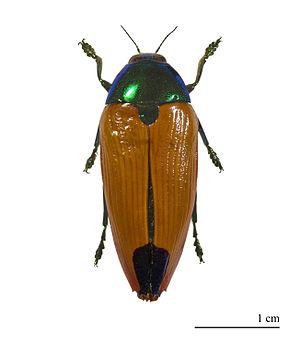
Sujet mâle. Localité: Polly Creek, Garradunga, Nord Queensland, Australie Muséum de Toulouse
Les Buprestinae sont une sous-famille d'insectes de l'ordre des coléoptères.
Les Stigmoderini forment une tribu d'insectes de l'ordre des coléoptères, de la famille de Buprestidae, de la sous-famille des Buprestinae.
Les Metaxymorpha forment un genre d'insectes de l'ordre des coléoptères, de la famille de Buprestidae, sous-famille des Buprestinae, tribu des Stigmoderini.